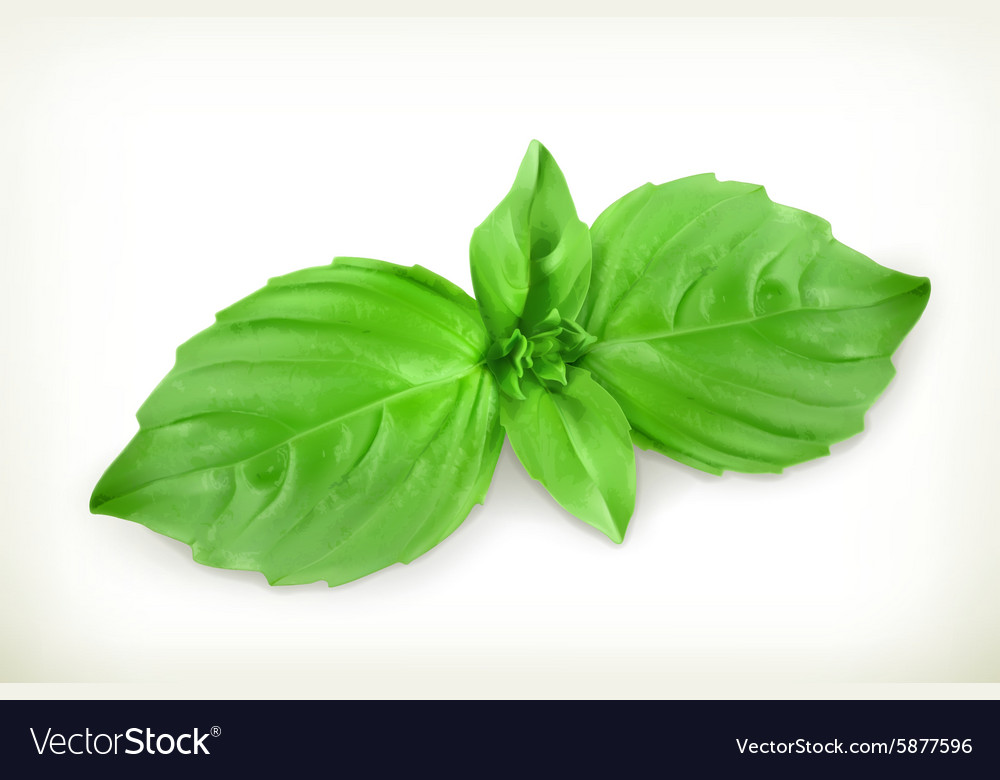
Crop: unknown
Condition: basil